Violet Club

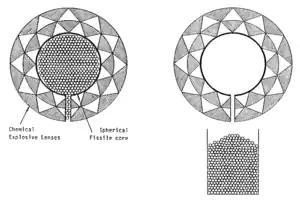
Schematic of the steel ball bearing arrangement common to Green Grass, Green Bamboo and Orange Herald warheads. The internal and external diameters can be computed from the 450 kg weight of the steel balls. First published in Synergy Magazine, published Southampton, UK, No3, 2003

Violet Club (and to a lesser degree Yellow Sun Mk.1) was not considered a satisfactory design and suffered from numerous design defects. An implosion design, the fissile core of the weapon was a hollow sphere of highly enriched uranium (HEU) which was surrounded by a high-explosive supercharge and 72-lens implosion system. The HEU core was greater than one uncompressed critical mass and to maintain it in a sub-critical condition AWRE fashioned it into a hollow thin-walled sphere. The HEU sphere was collapsed inwards by the supercharge and 72 explosive lenses. However, a fire in the bomb store or a traffic collision on the airfield could easily lead to a partial crushing or collapse of the unremovable uranium shell, and in turn a spontaneous nuclear chain reaction. AWRE responded by inserting (through a hole in the shell) a rubber bag, and filled this with 20,000 steel ball bearings of , weighing around . Subsequently, the number of these steel balls was increased to 133,000, with a reduction in size to approx diameter. The balls were retained in the device by sealing the hole with a plastic bung.